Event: Nepal Earthquake
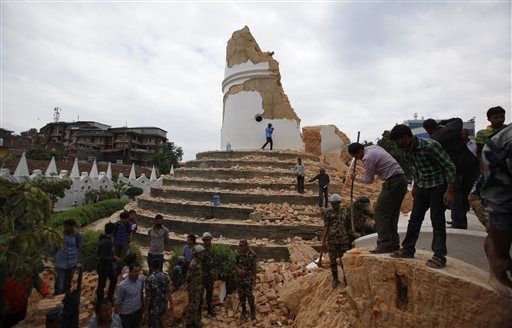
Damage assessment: damage